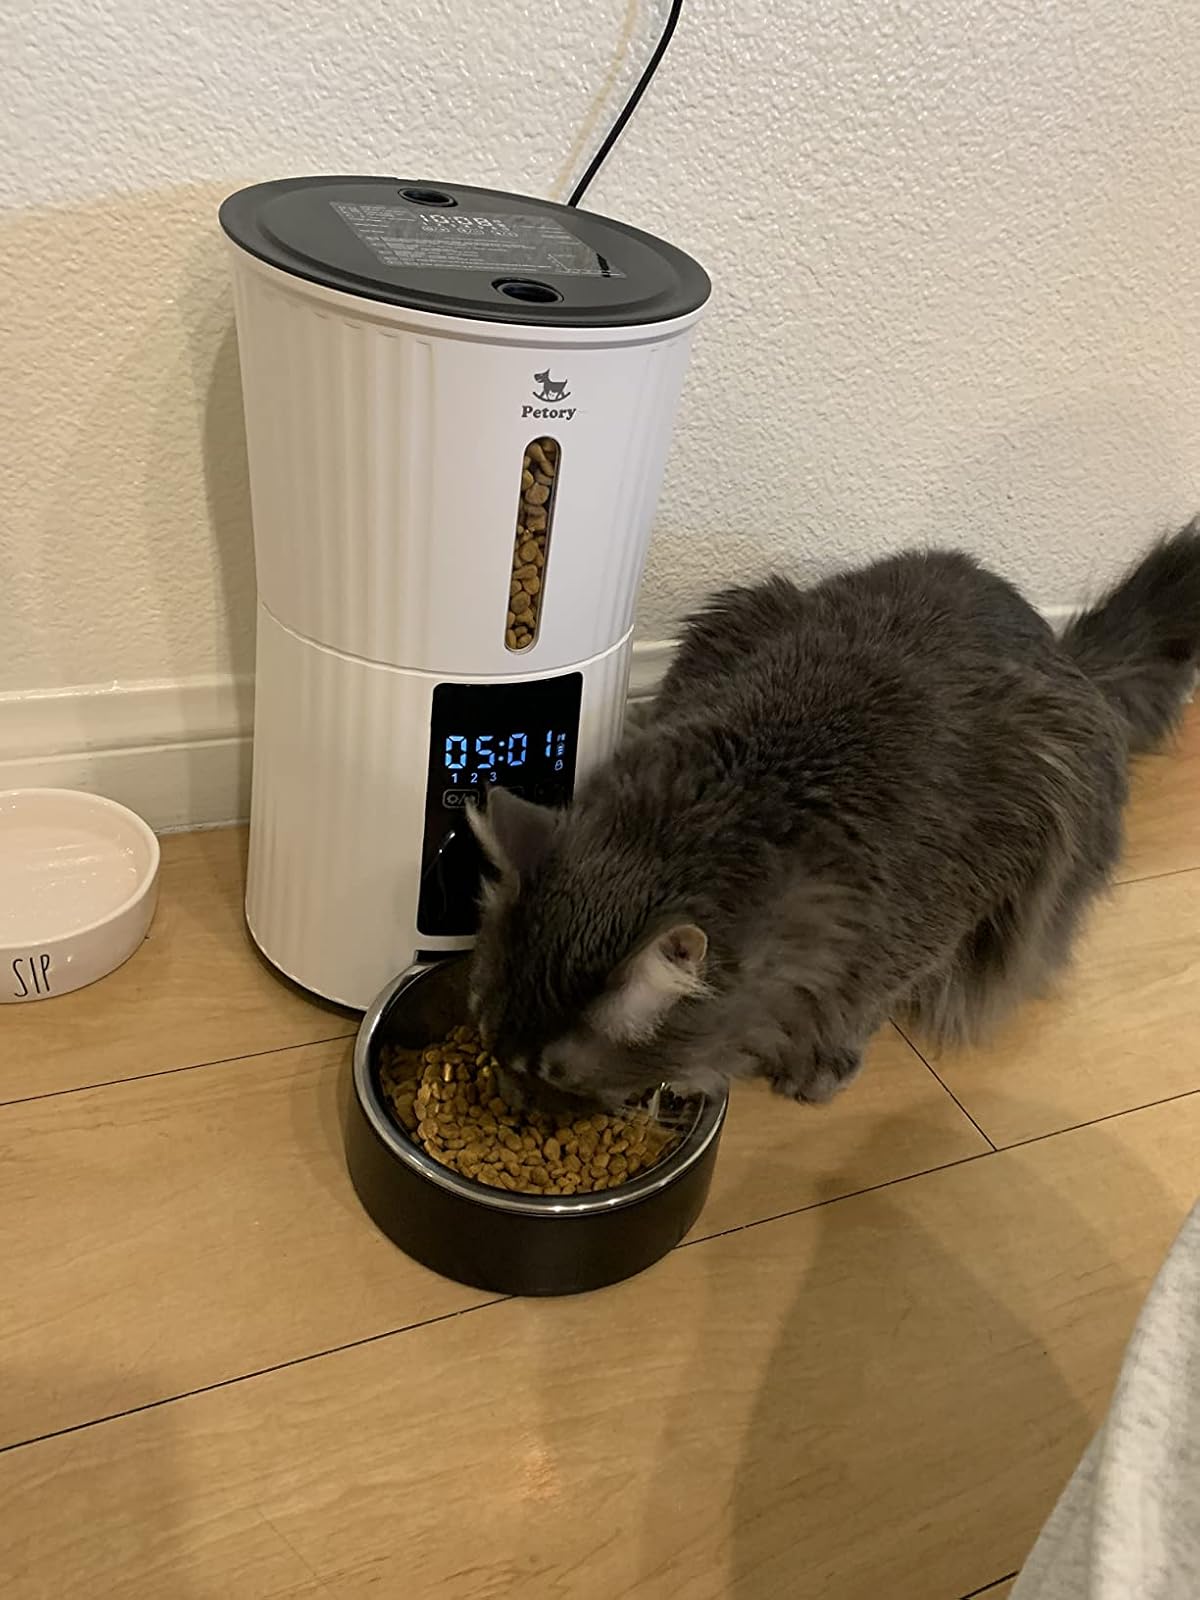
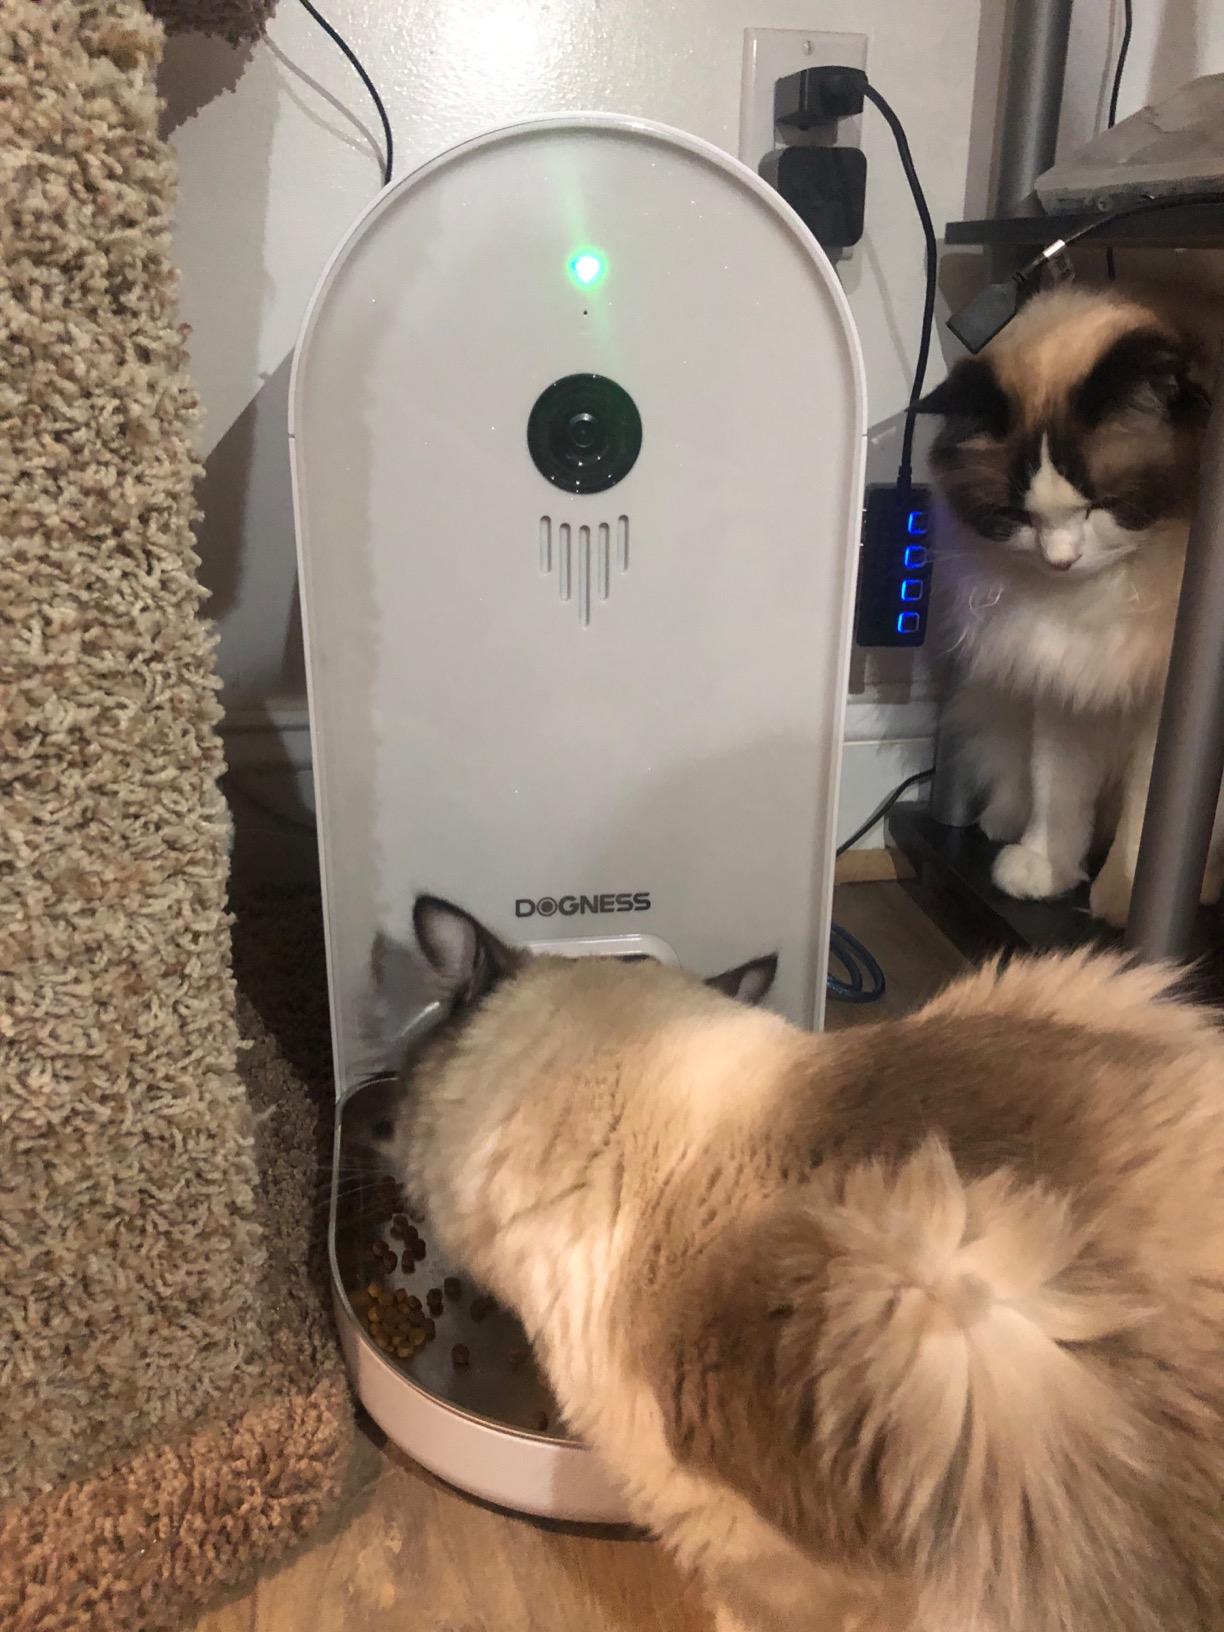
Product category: items_feeder
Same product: no